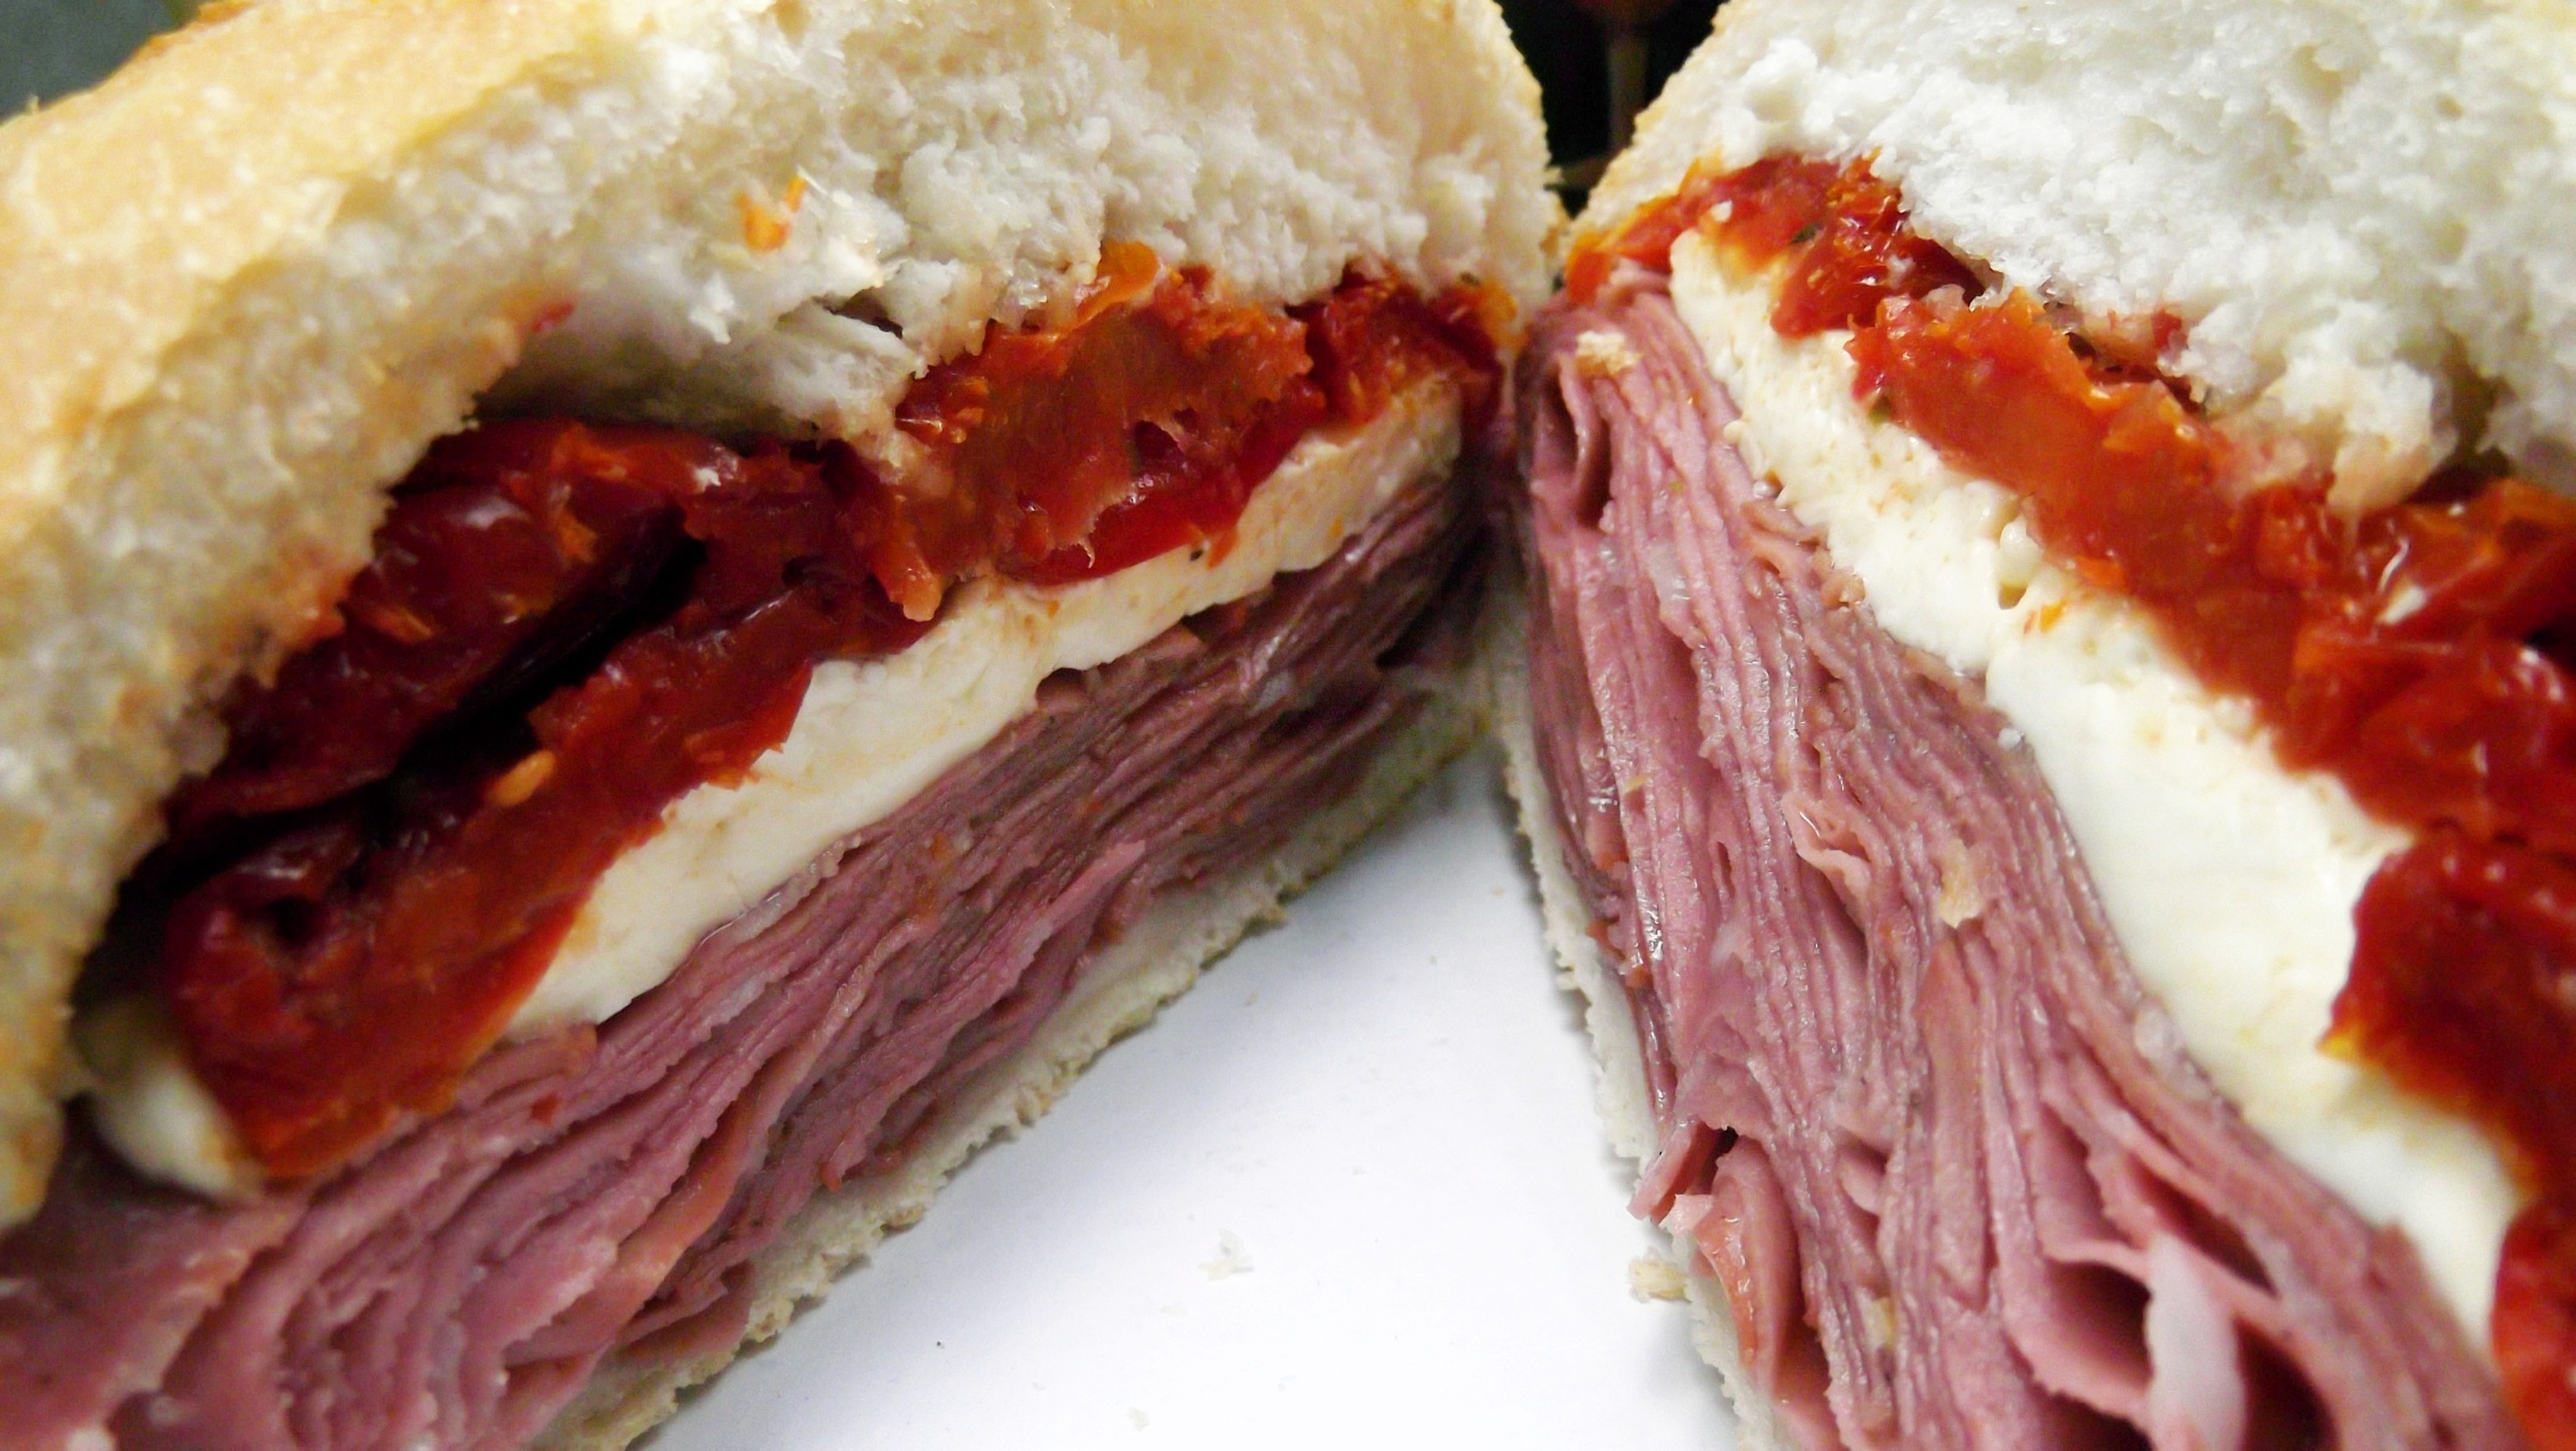
dish, food, produce, meat, pork, cuisine, sandwich, delicatessen, roast beef, animal source foods, muffuletta, corned beef, salt cured meat, beef wellington